Puff Bar

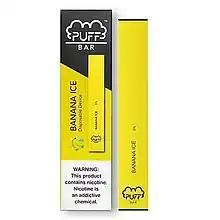

Puff Bar is a brand of disposable electronic cigarette. As of 2021, Puff Bar was the second most popular e-cigarette brand after Juul in the United States.